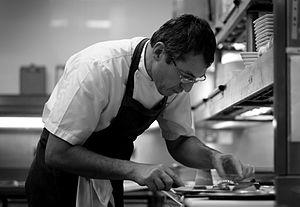
Daniel Galmiche en cuisine
Daniel Galmiche né à Lure le 18 juin 1958 est chef Michelin depuis 1990. Sa cuisine légère, simple, colorée et pleine de saveurs est imprégnée des mélanges nord-sud de par son parcours professionnel européen et asiatique. Pour lui, la cuisine se pratique avec des produits écologiques et sains, elle se partage. Le chef écrit dans les magazines et journaux anglais, publie des ouvrages et anime des émissions culinaires à la BBC.